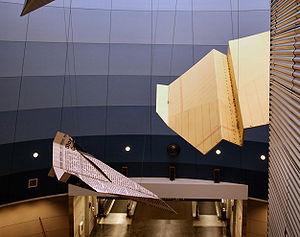
L'architecture « canard », ou architecture-objet ou encore architecture-gadget est un type d'architecture dans laquelle les bâtiments et la structure ont une forme originale, curieuse, souvent à but publicitaire, se faisant remarquer comme une espèce d'attraction visuelle dans le paysage, mais parfois simple expression de l'excentricité de son propriétaire ou de l'architecte.